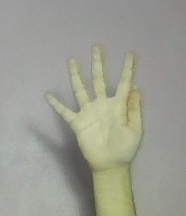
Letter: sheen